A Murder of Crows (film)

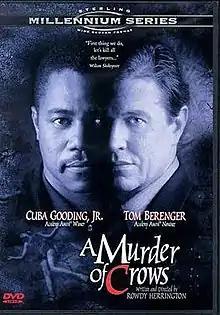
DVD cover

A Murder of Crows is a 1998 American psychological thriller film directed and written by Rowdy Herrington and starring Cuba Gooding Jr. and Tom Berenger. It was released in the UK on 12 December 1998, and in the USA on 6 July 1999.